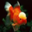
Label: aquarium_fish